Édes Anna

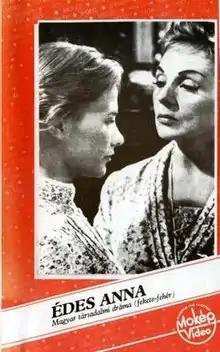
Film poster

Édes Anna is a 1958 Hungarian drama film directed by Zoltán Fábri. It was entered into the 1959 Cannes Film Festival. The film is sometimes referred to in English as "Sweet Anna, Sweet Anne" or "Sweet Ann".